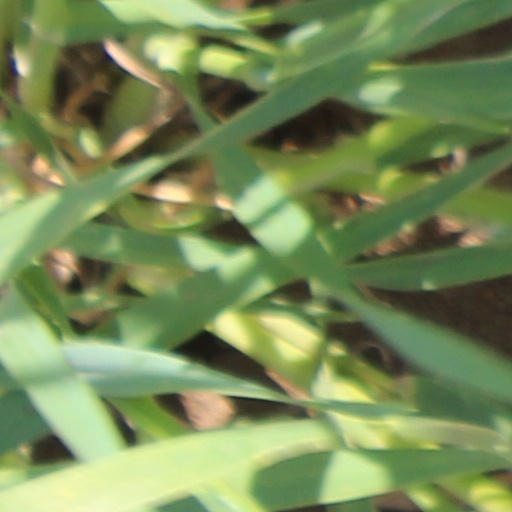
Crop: wheat